Ihsan Sacko

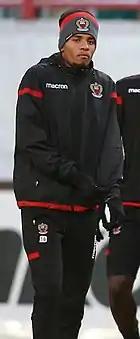

Ihsan Sacko (born 19 July 1997) is a French professional footballer who plays as a midfielder for USL Championship club Phoenix Rising FC.